Clive Crowley

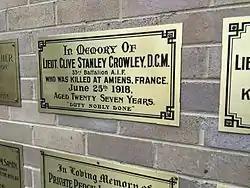
Crowley's memorial plaque in the Newington College Chapel

Members of the extended Crowley family, siblings and cousins, were educated at Cobbadah in a conventional manner by a governess. The children then went to boarding schools in Sydney. In 1905 Crowley and a younger brother, Frank, were enrolled at Newington College. His older brothers, Arley and Royce had already been students at Newington and the youngest boy, Keith, started there in the year after Clive's death. At Newington, Crowley studied on the Modern side and left school at the end of 1906 with a favourable record. "The Newingtonian" at the time of his death said: "he was one of three brothers who came to the School, while a large number of cousins from other families made the name a very familiar one. Brought up on a station, he lived the life of outdoor activity that has given the Australian Army so many of its alert and competent soldiers."